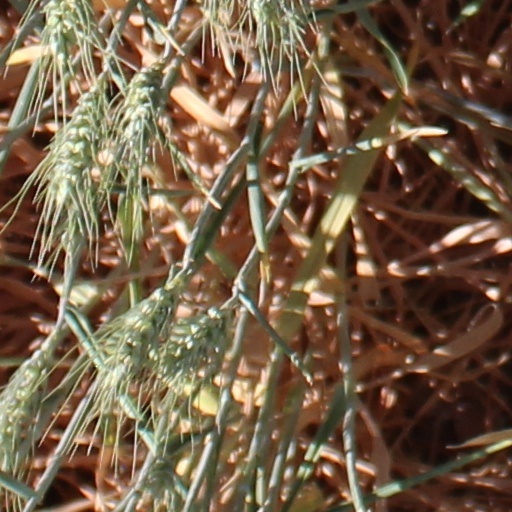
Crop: wheat